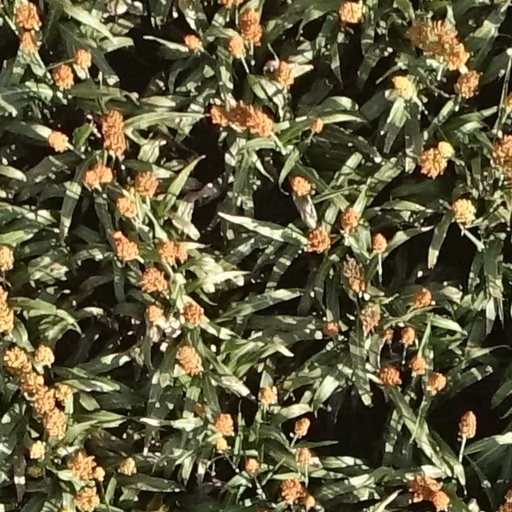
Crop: sorghum